Islamic–Jewish relations

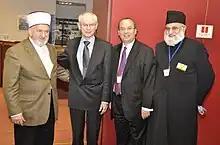
First Gathering of European Muslim and Jewish leaders in Brussels, December 2010 hosted by the Foundation for Ethnic Understanding – left to right: Grand Mufti Mustafa Ceric – European Council President Herman Van Rompuy – Rabbi Marc Schneier – Imam Dr. Abdujalil Sajid

Post 9/11 remarks made by Muslim leaders in Cleveland and Los Angeles also led to the suspension of longstanding Muslim–Jewish dialogues. Some Jewish community leaders cite the statements as the latest evidence that Muslim–Jewish dialogue is futile in today's charged atmosphere. John Rosove, senior rabbi of Temple Israel of Hollywood, and other Jewish participants withdrew from the three-year-old Muslim-Jewish dialogue group after one of the Muslim participants, Salam al-Marayati of MPAC, suggested in a radio interview that Israel should be put on the list of suspects behind the 11 September attacks. However, in January 2011, MPAC member Wa’el Azmeh and Temple Israel engaged in an interfaith dialogue.